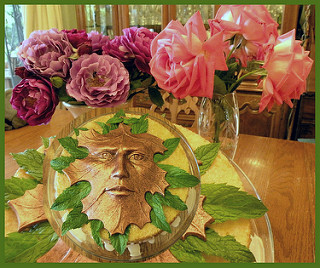
Flower: rose